Patrick Combs

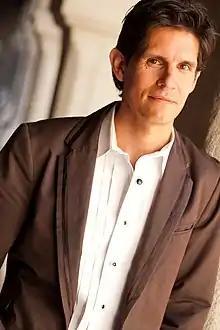
Patrick Combs in 2010

Patrick Combs (born July 5, 1966) is an American author and speaker. He is the author of "Major in Success" and "Man 1 Bank 0" which was adapted into a one-man live stage show that has toured the United States and Europe. Combs has performed the show to sold out audiences in Ireland and on Broadway.